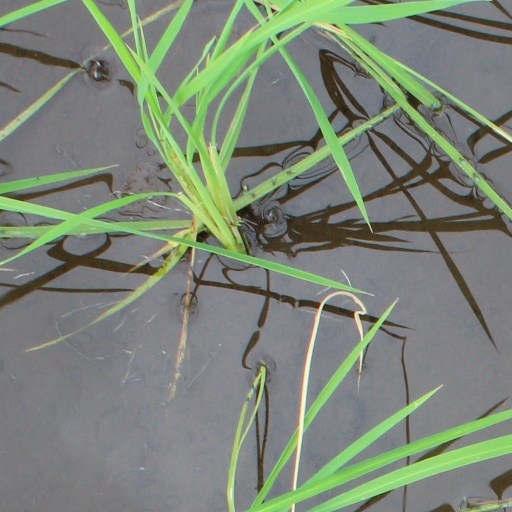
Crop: rice